Allan Wyon

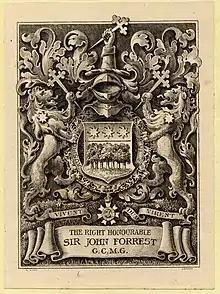
Bookplate for John Forrest, by Allan Wyon

He was the son of Benjamin Wyon, and the younger brother of Joseph Shepherd Wyon and Alfred Benjamin Wyon. He went into the family arts, and for a time supported his brother Joseph in medal-work. From 1884 till his death he carried on in London the business of the Wyon firm of medallists and engravers founded by his grandfather, Thomas Wyon the elder.